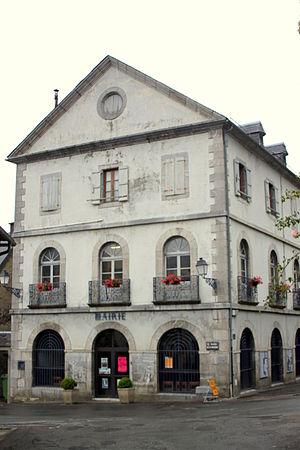
Mairie, Fr-65-Ancizan.
Ancizan est une commune française située dans le département des Hautes-Pyrénées, en région Occitanie.